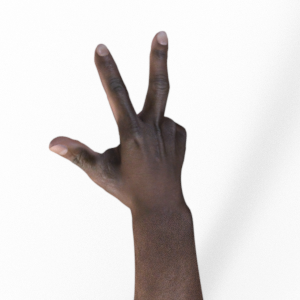
Label: scissors